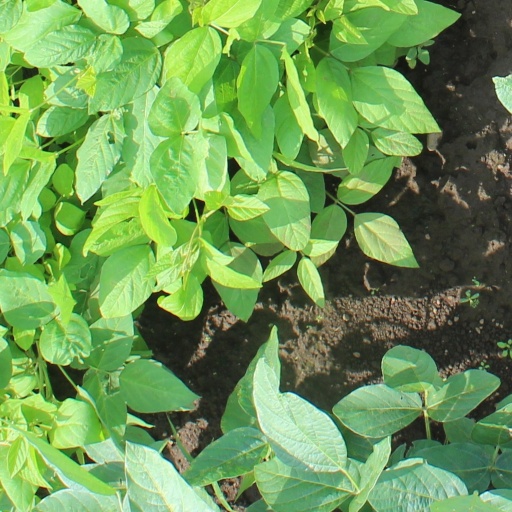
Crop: soybean